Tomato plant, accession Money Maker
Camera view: vertical (180 deg); turntable rotation: 0 degrees
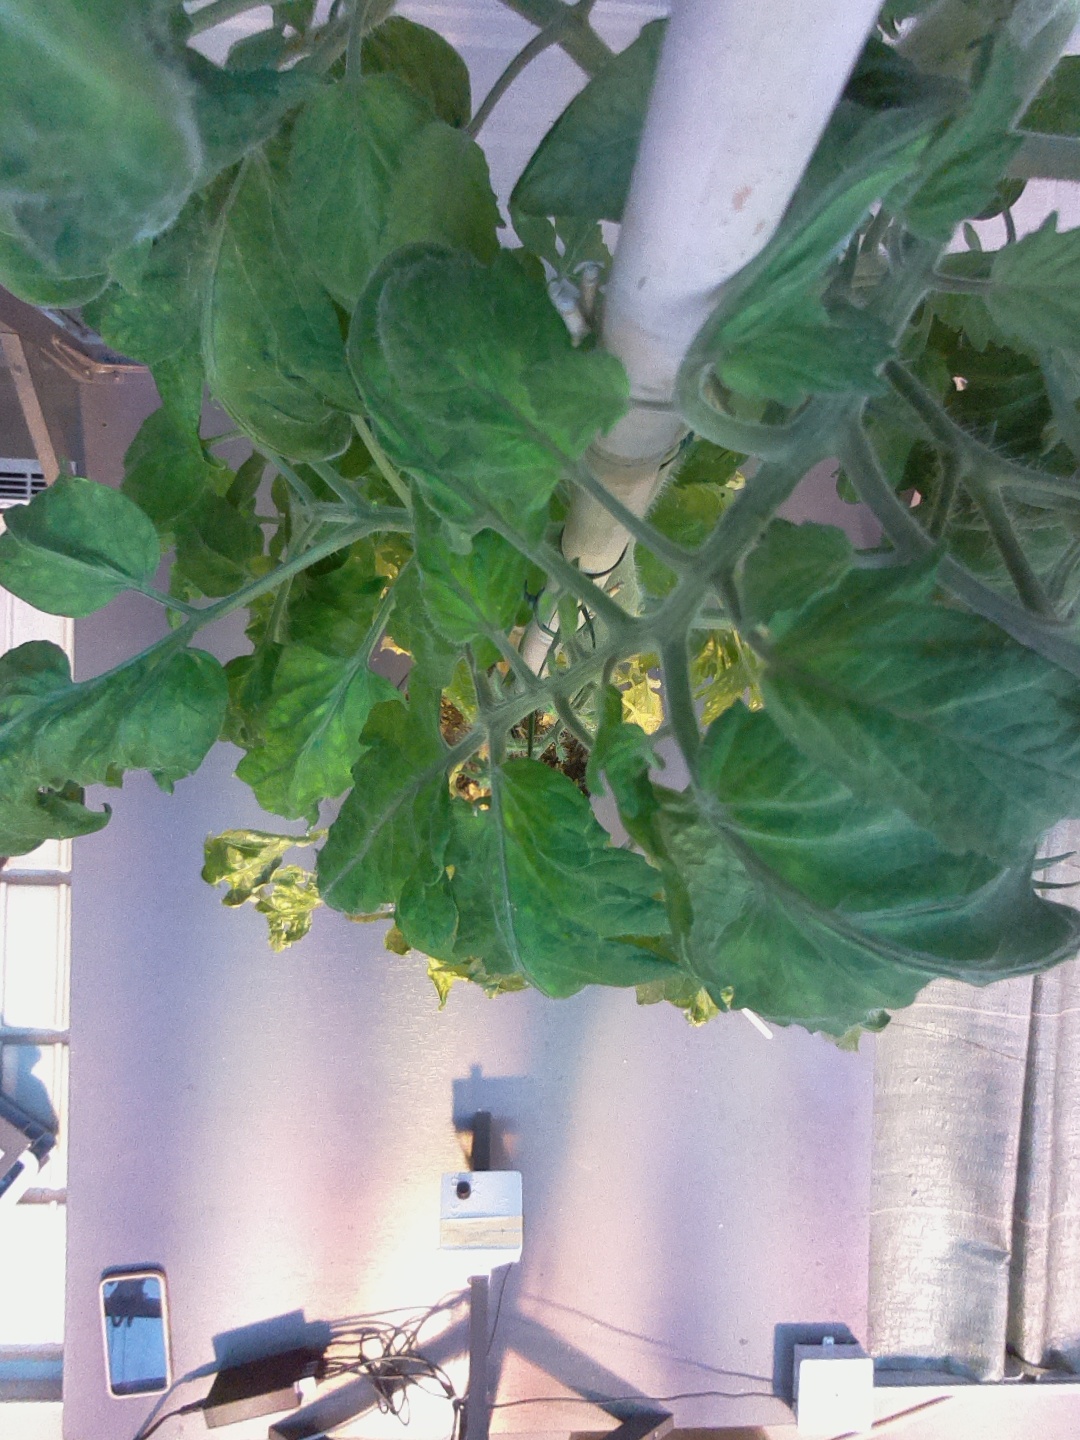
BBCH growth stage 70: Fruits at the main stem or branches visibles